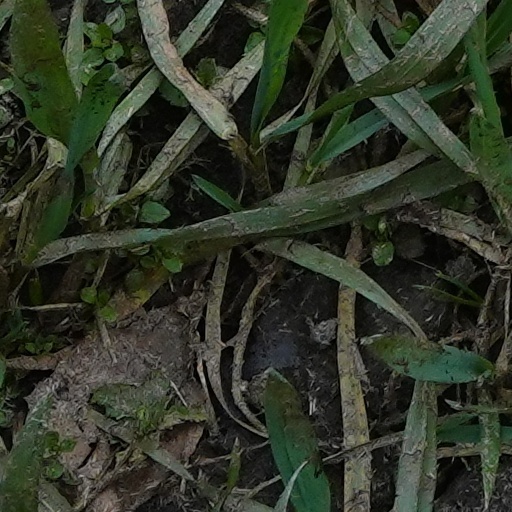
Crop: wheat